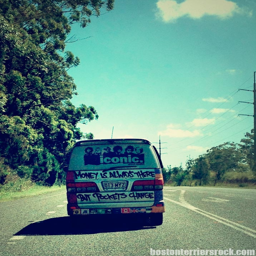
love the quote on the back of this hippy van